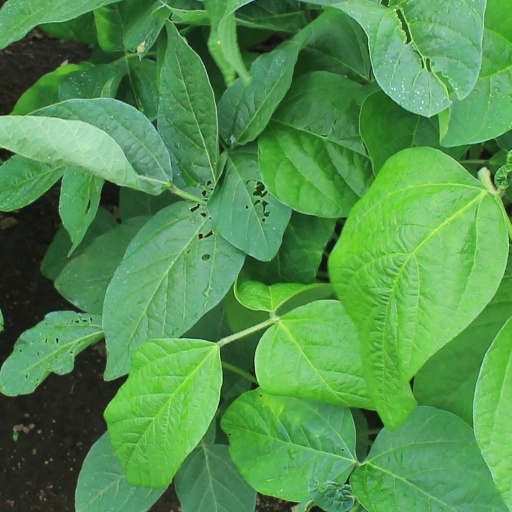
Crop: soybean